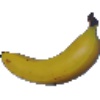
Label: Banana 1